The Last Lear

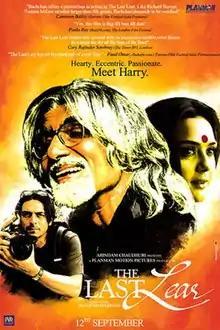
Movie poster

The Last Lear is a 2007 Indian English-language drama film directed by Rituparno Ghosh. The film won the National Award of India for Best Feature Film in English in 2007. The film stars Amitabh Bachchan, Preity Zinta, Arjun Rampal, Divya Dutta, Shefali Shah and Jisshu Sengupta. Shefali Shah won the Best Supporting Actress National Award for her role in the movie. It was produced by Arindam Chaudhuri of Planman Motion Pictures.